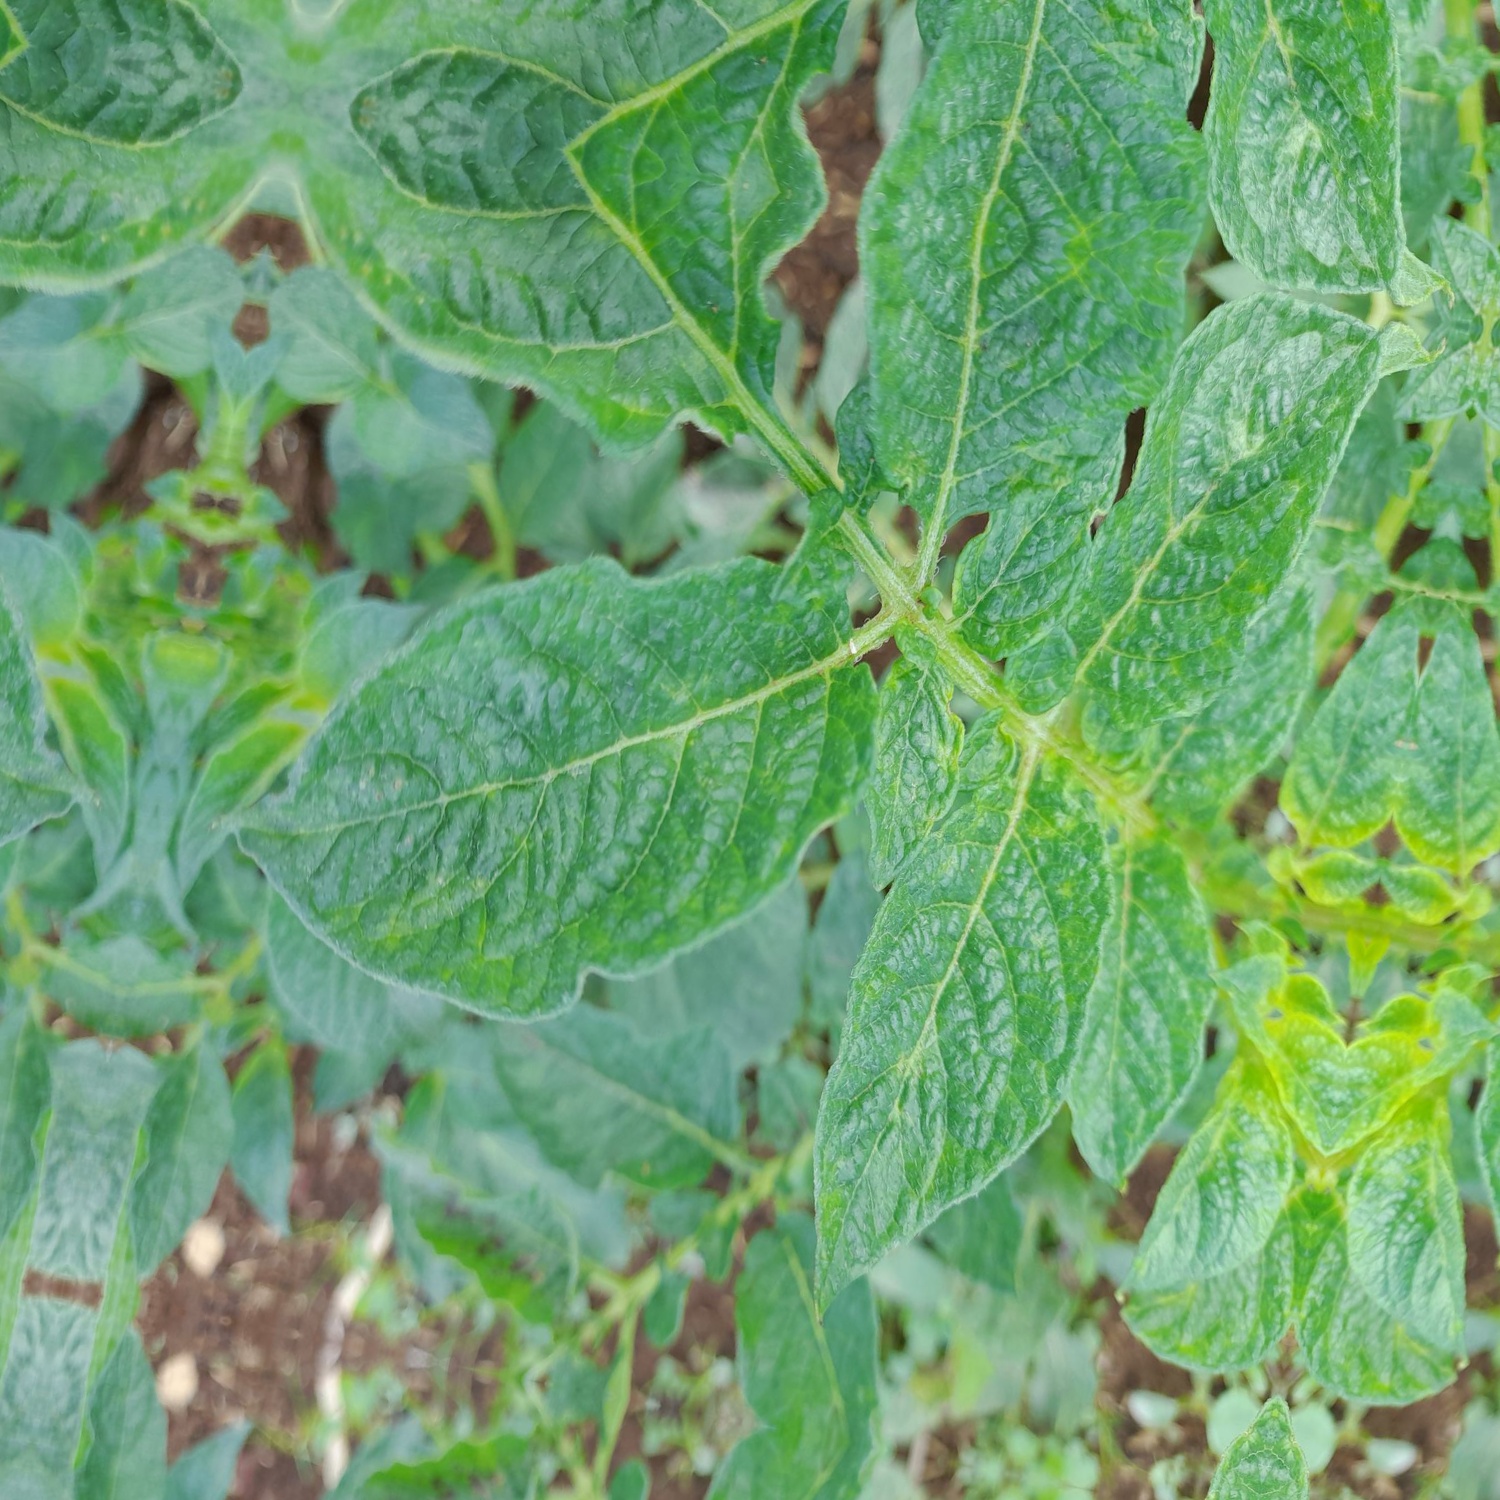
Etiqueta: Virus